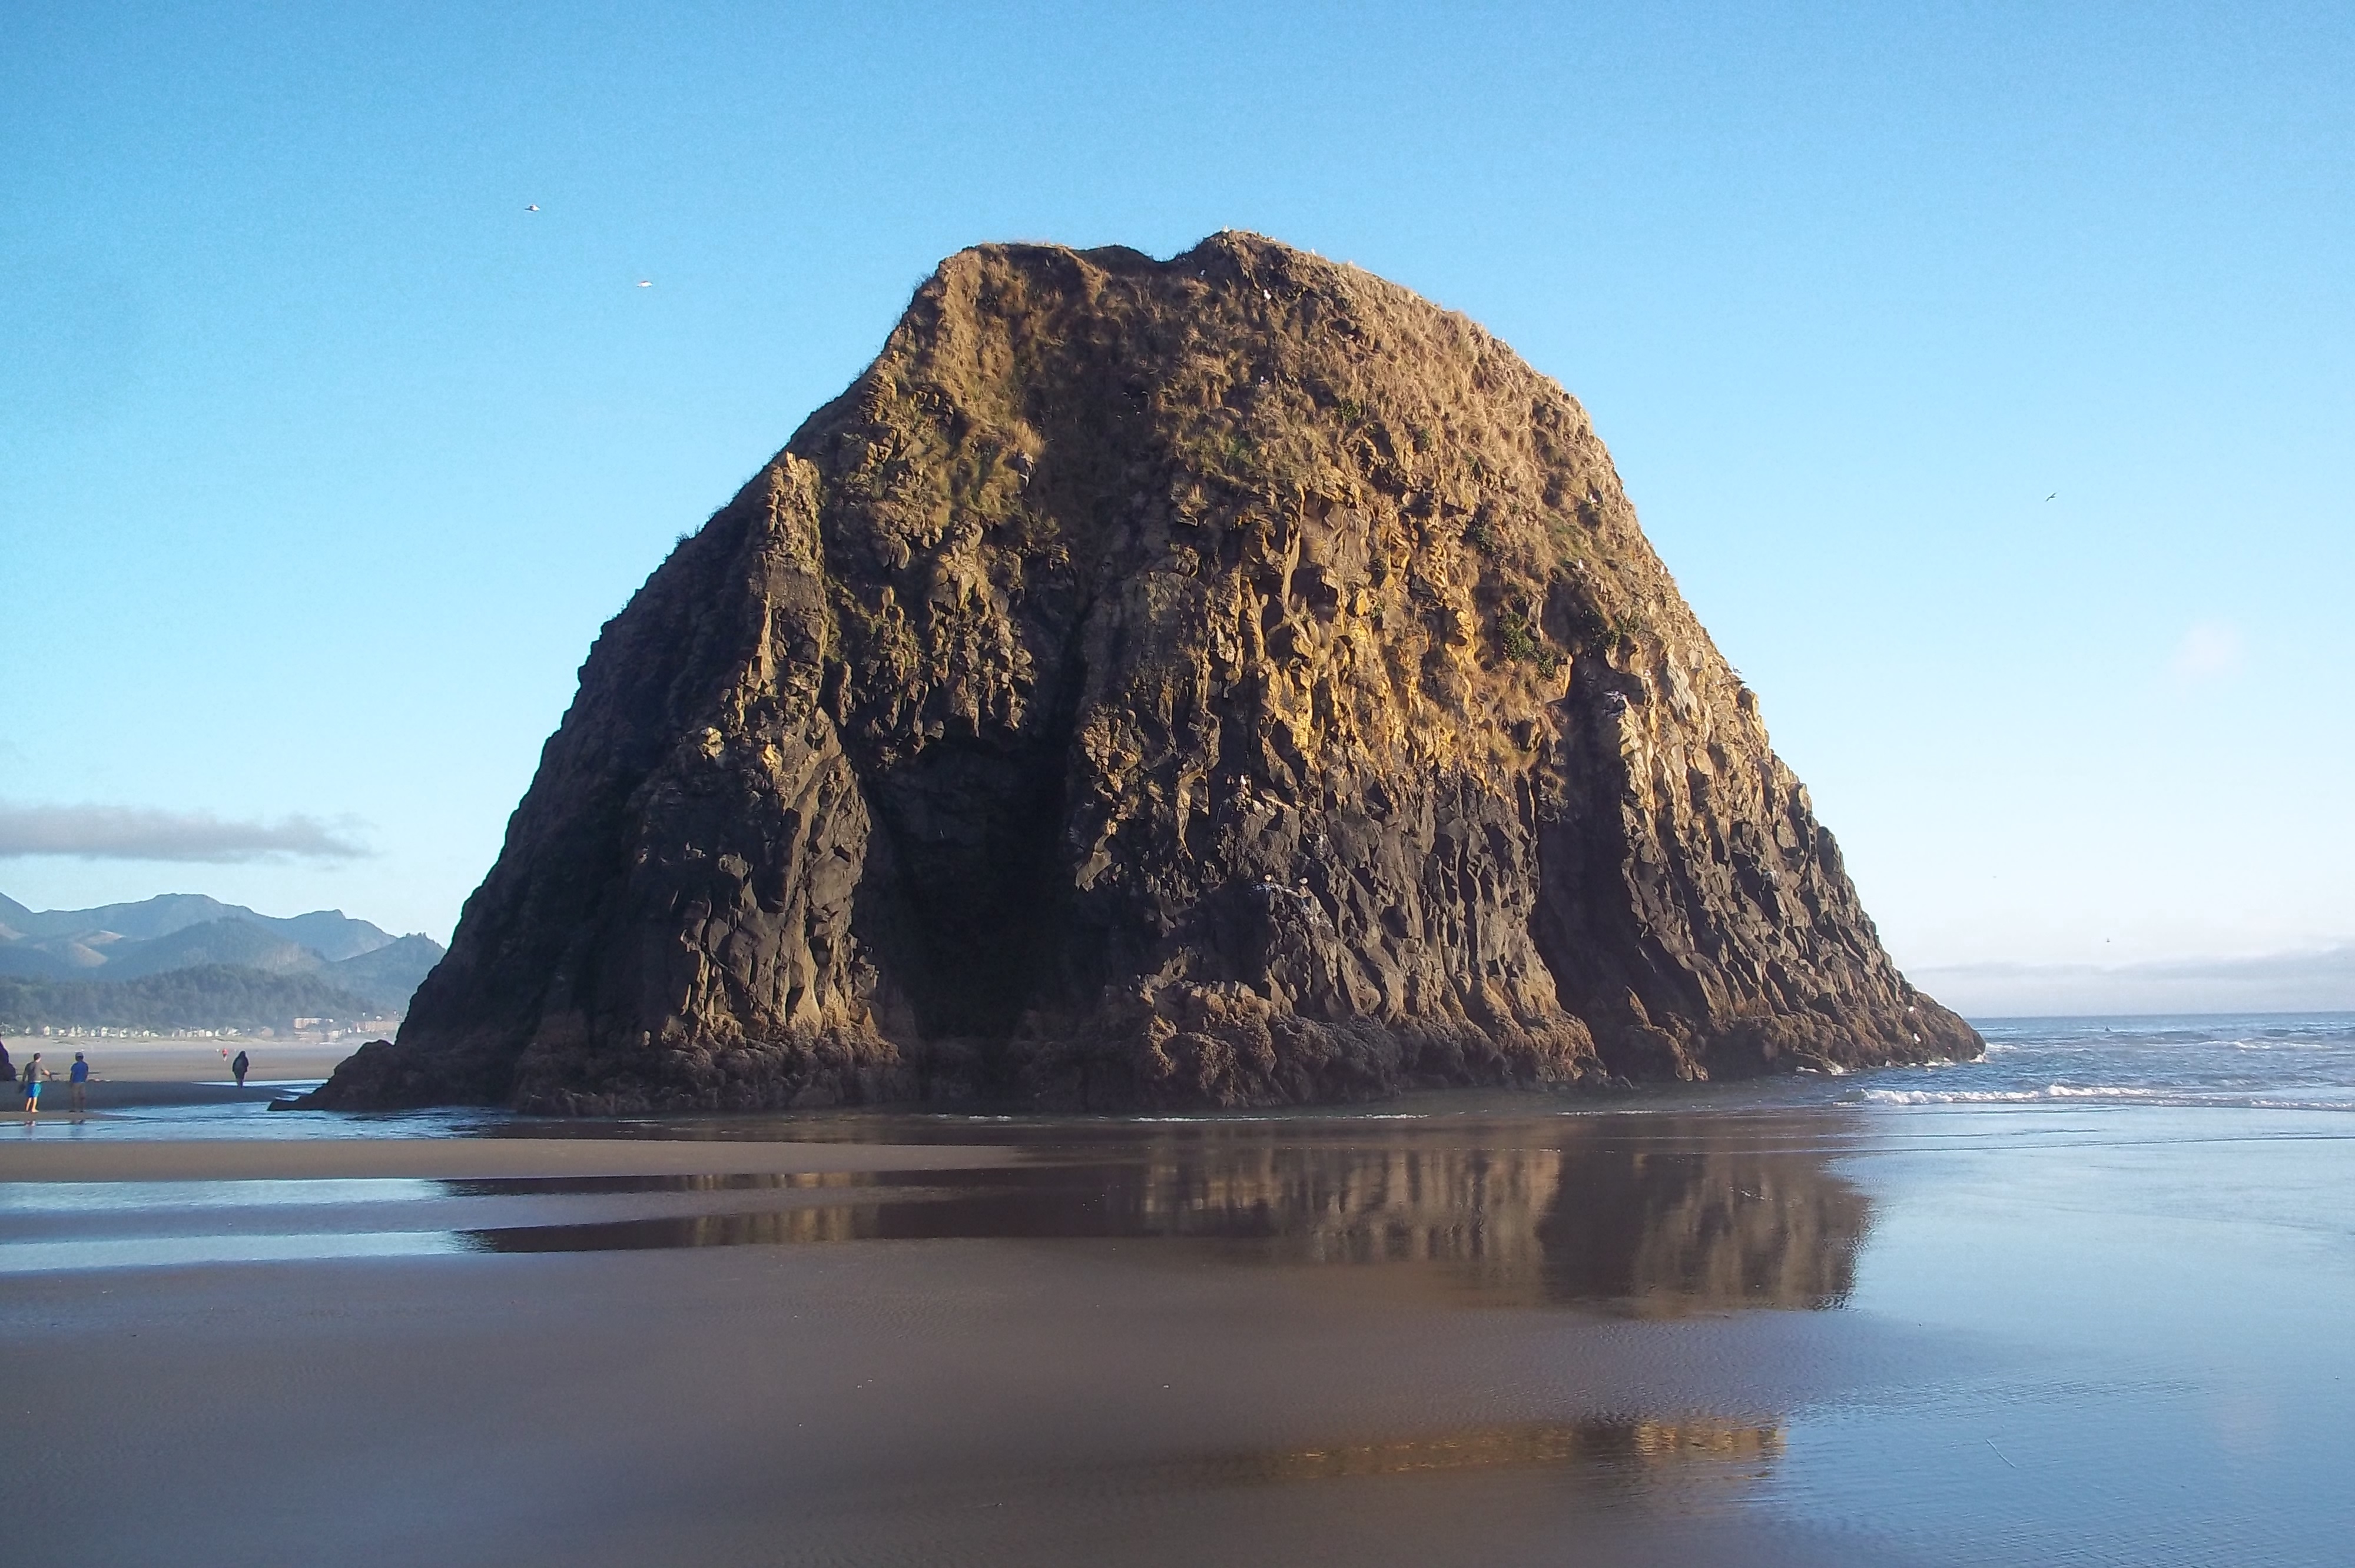
beach, sea, coast, water, nature, rock, ocean, horizon, shore, wave, formation, cliff, cove, reflection, bay, island, stack, terrain, material, body of water, cape, islet, landform, geographical feature